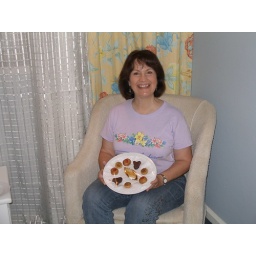
Elise with the treat plate in our OAT NIle cruise ship cabin